HMS Fury (H76)

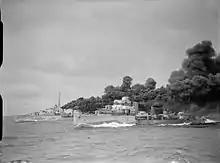
"Fury" (in the foreground) and laying a smoke screen during manoeuvres in preparation for the Second Front. Photograph taken from "Faulknor".

In December she was converted at Gibraltar for use as a convoy escort in a refit that lasted until February 1944. Upon its completion, the ship rejoined the 8th DF in the Mediterranean for several months before rejoining the Home Fleet where they arrived on 11 May. After several weeks of training in preparation for her role as a shore bombardment ship during the Normandy landings, "Fury" sailed from Scapa to Portsmouth on 26 May. The ship was assigned to Bombardment Force E, supporting Juno Beach and the 3rd Canadian Infantry Division and No. 48 (Royal Marine) Commando assaulting the beach.